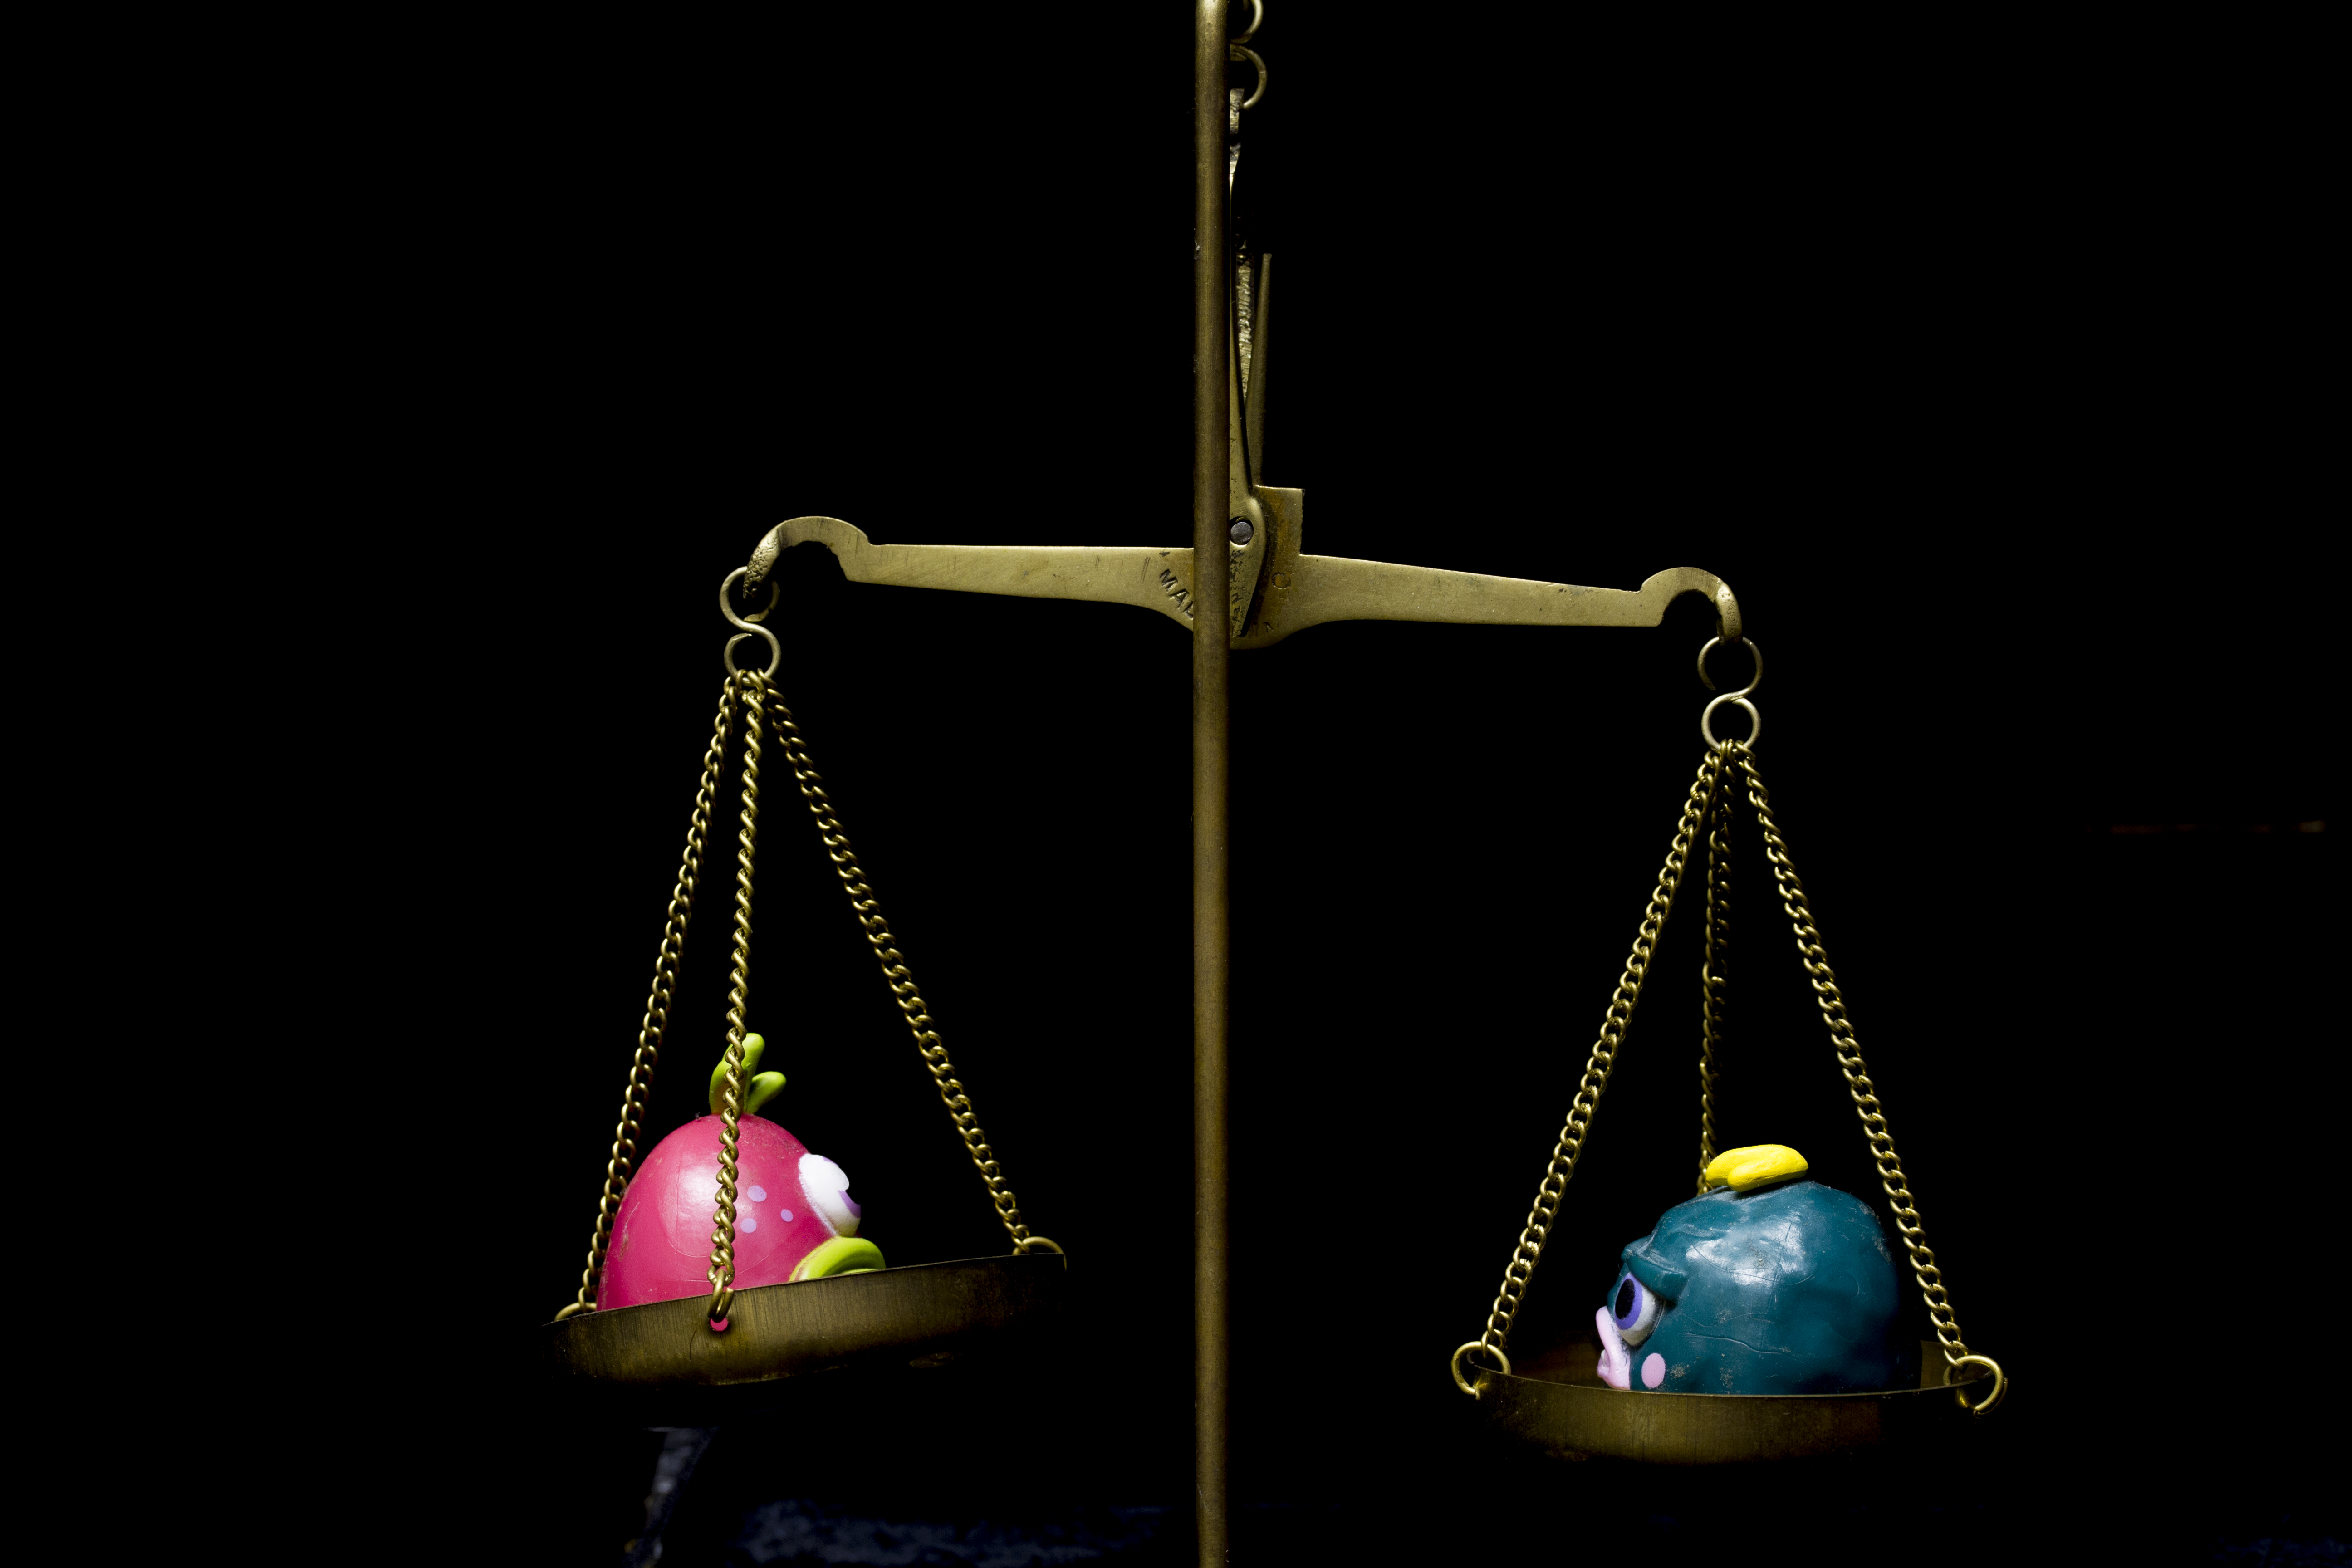
lighting, jewellery, uk, earrings, light fixture, shape, peterborough